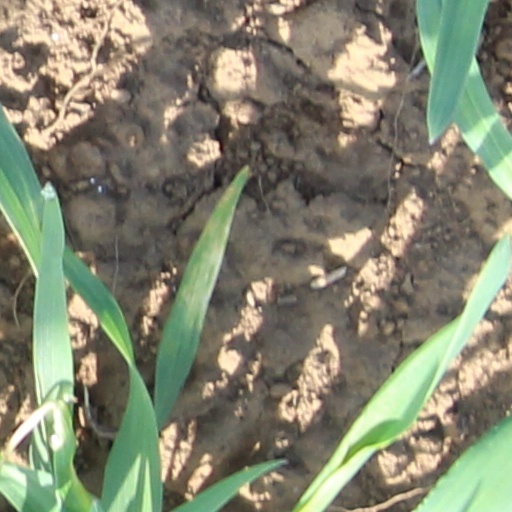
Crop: wheat